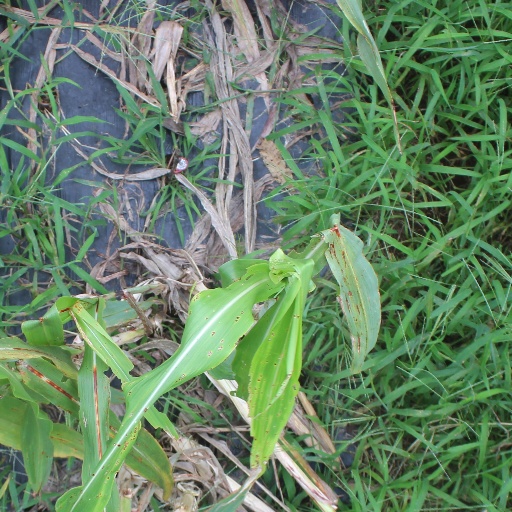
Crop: sorghum